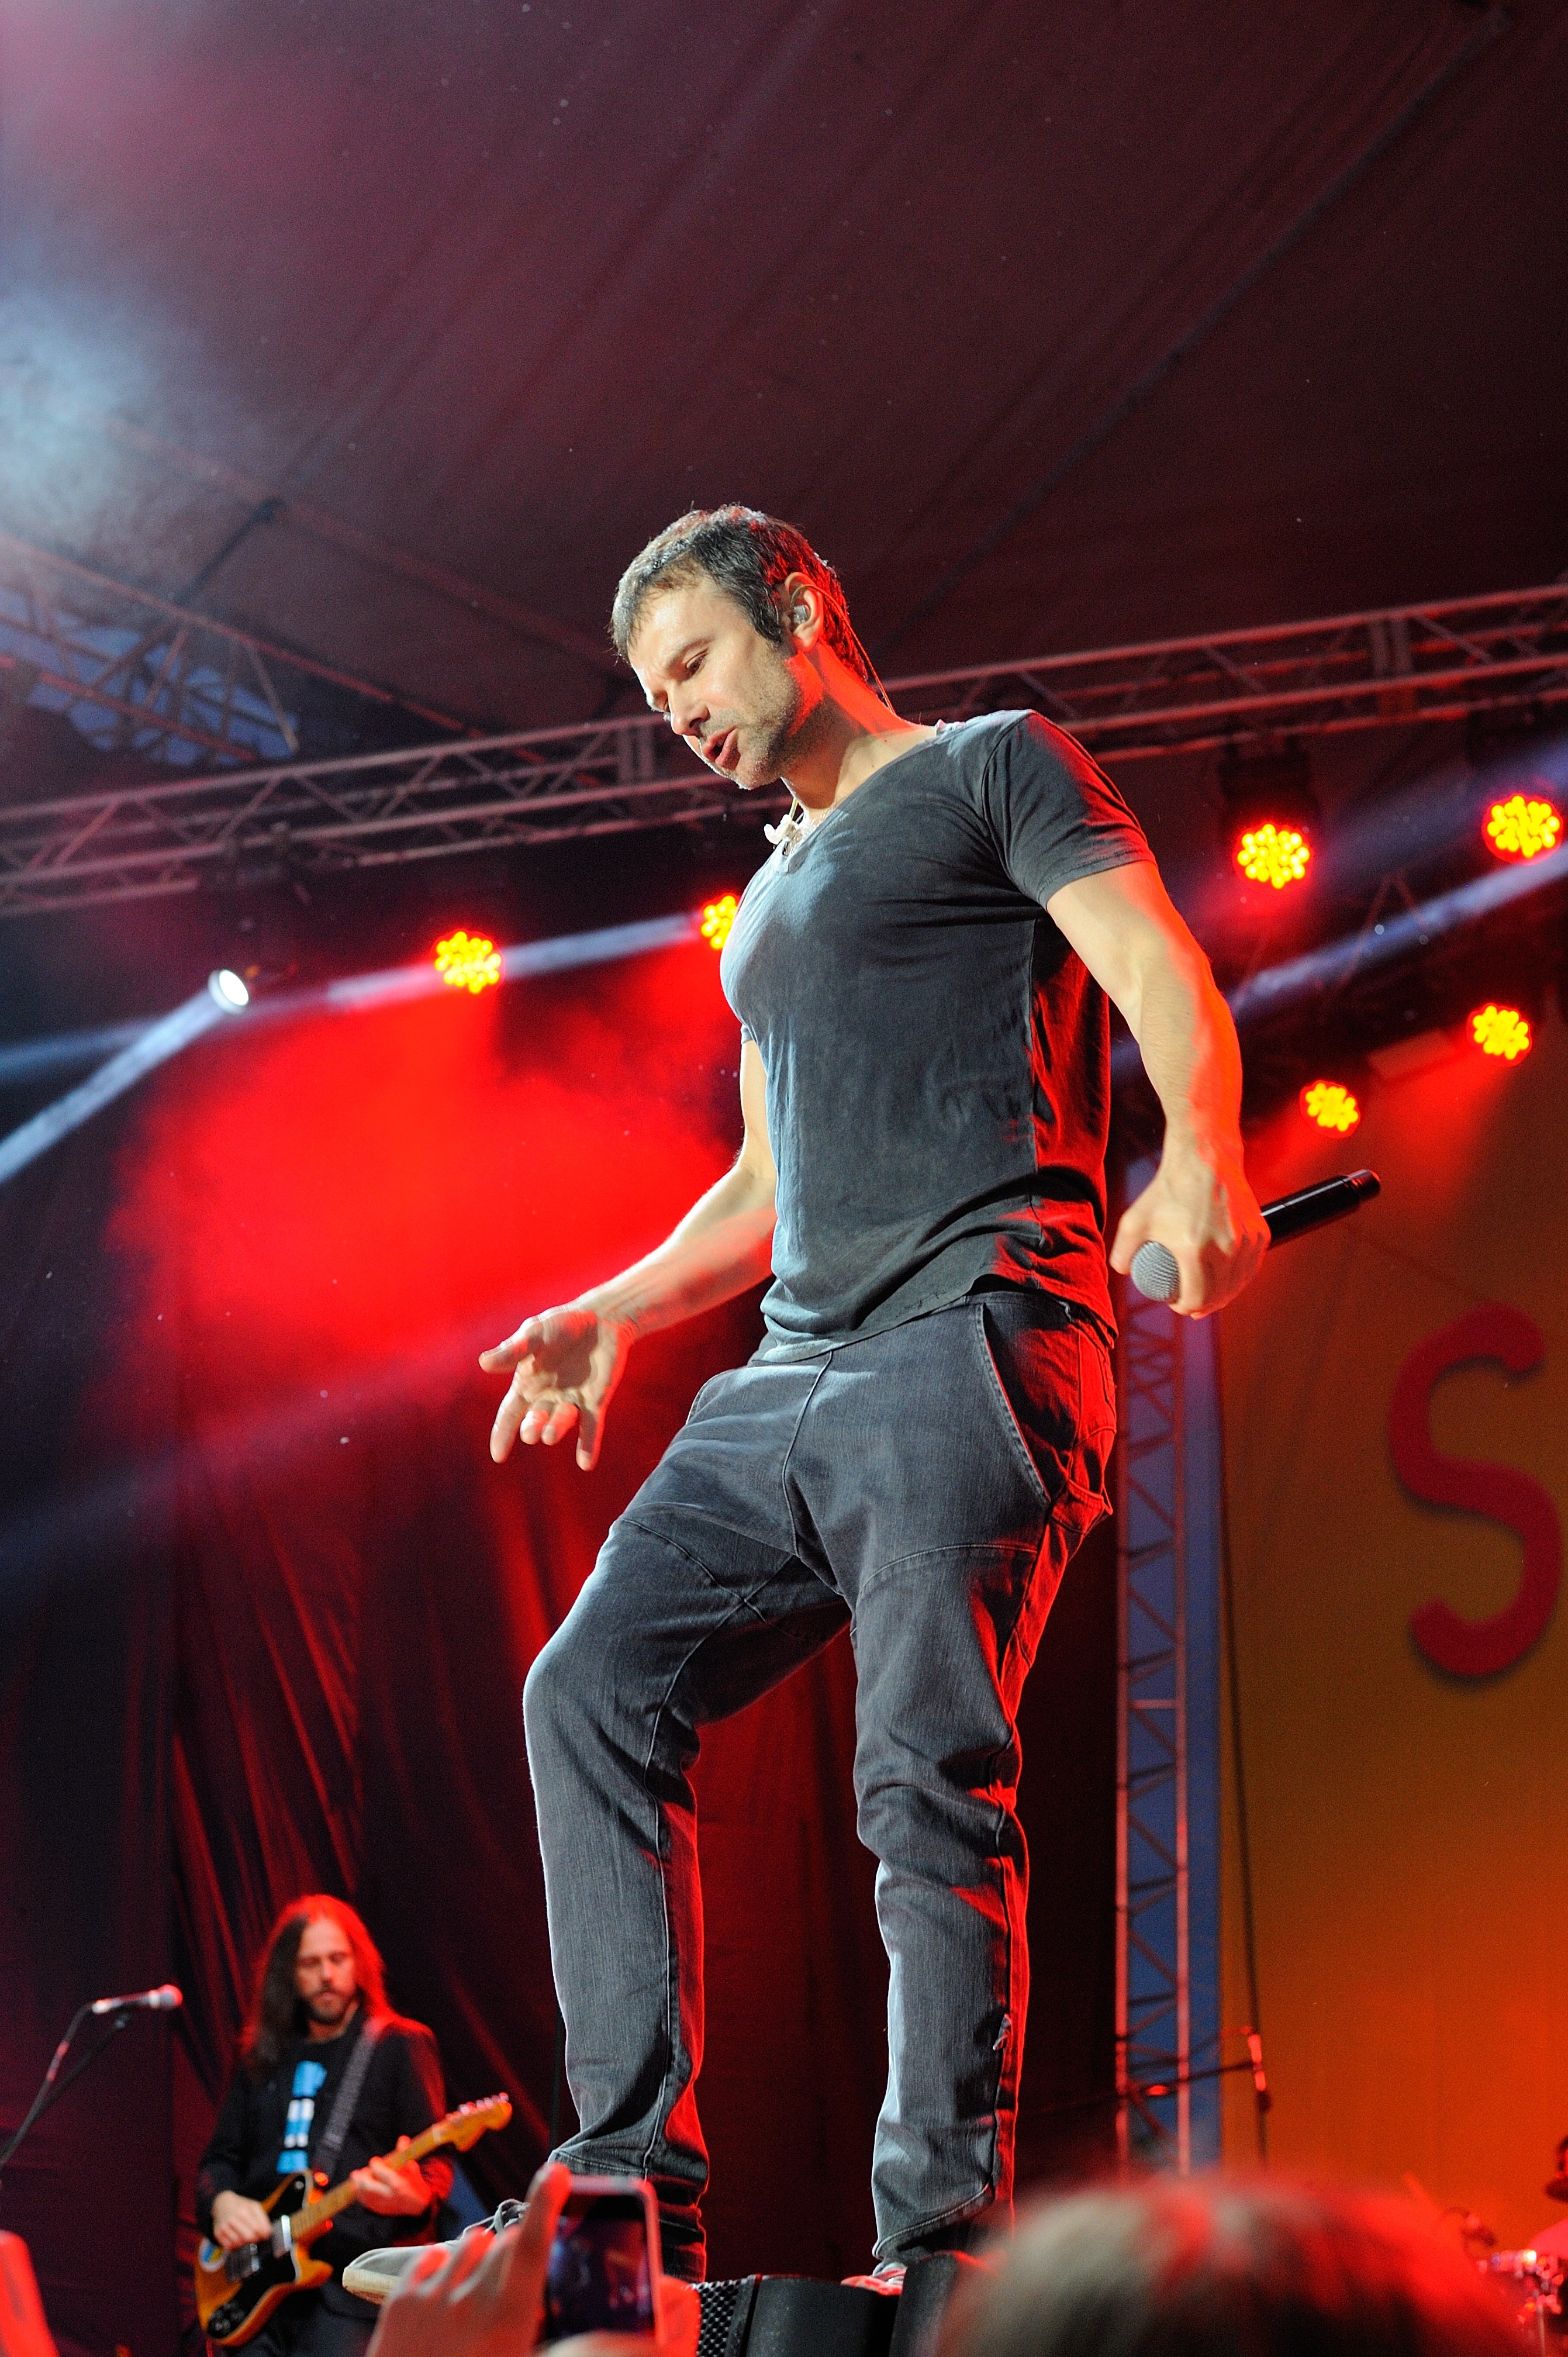
music, concert, red, musician, performance art, stage, performance, bassist, singing, ukraine, event, guitarist, entertainment, kiev, performing arts, singer songwriter, rock concert, musical theatre, svyatoslav vakarchuk, okean elzy, musical group